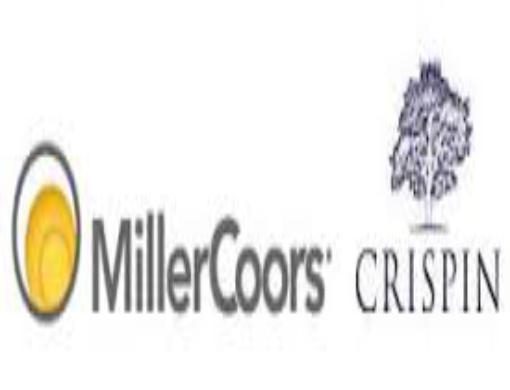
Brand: Crispin Cider
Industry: Food